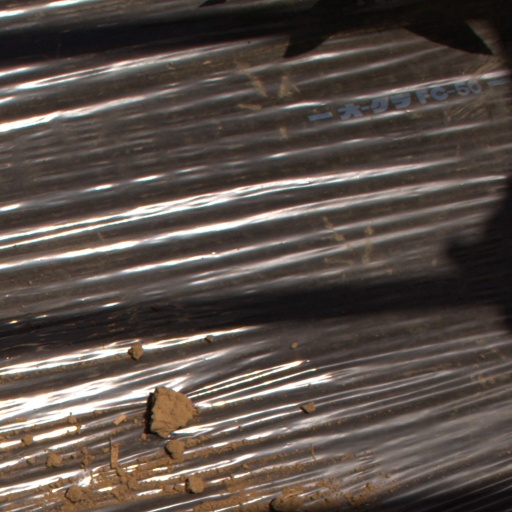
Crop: Jerusalem artichoke